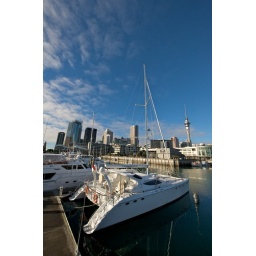
A typical harbour view in Auckland with yachs in the foreground and the sky tower and business district in the distance